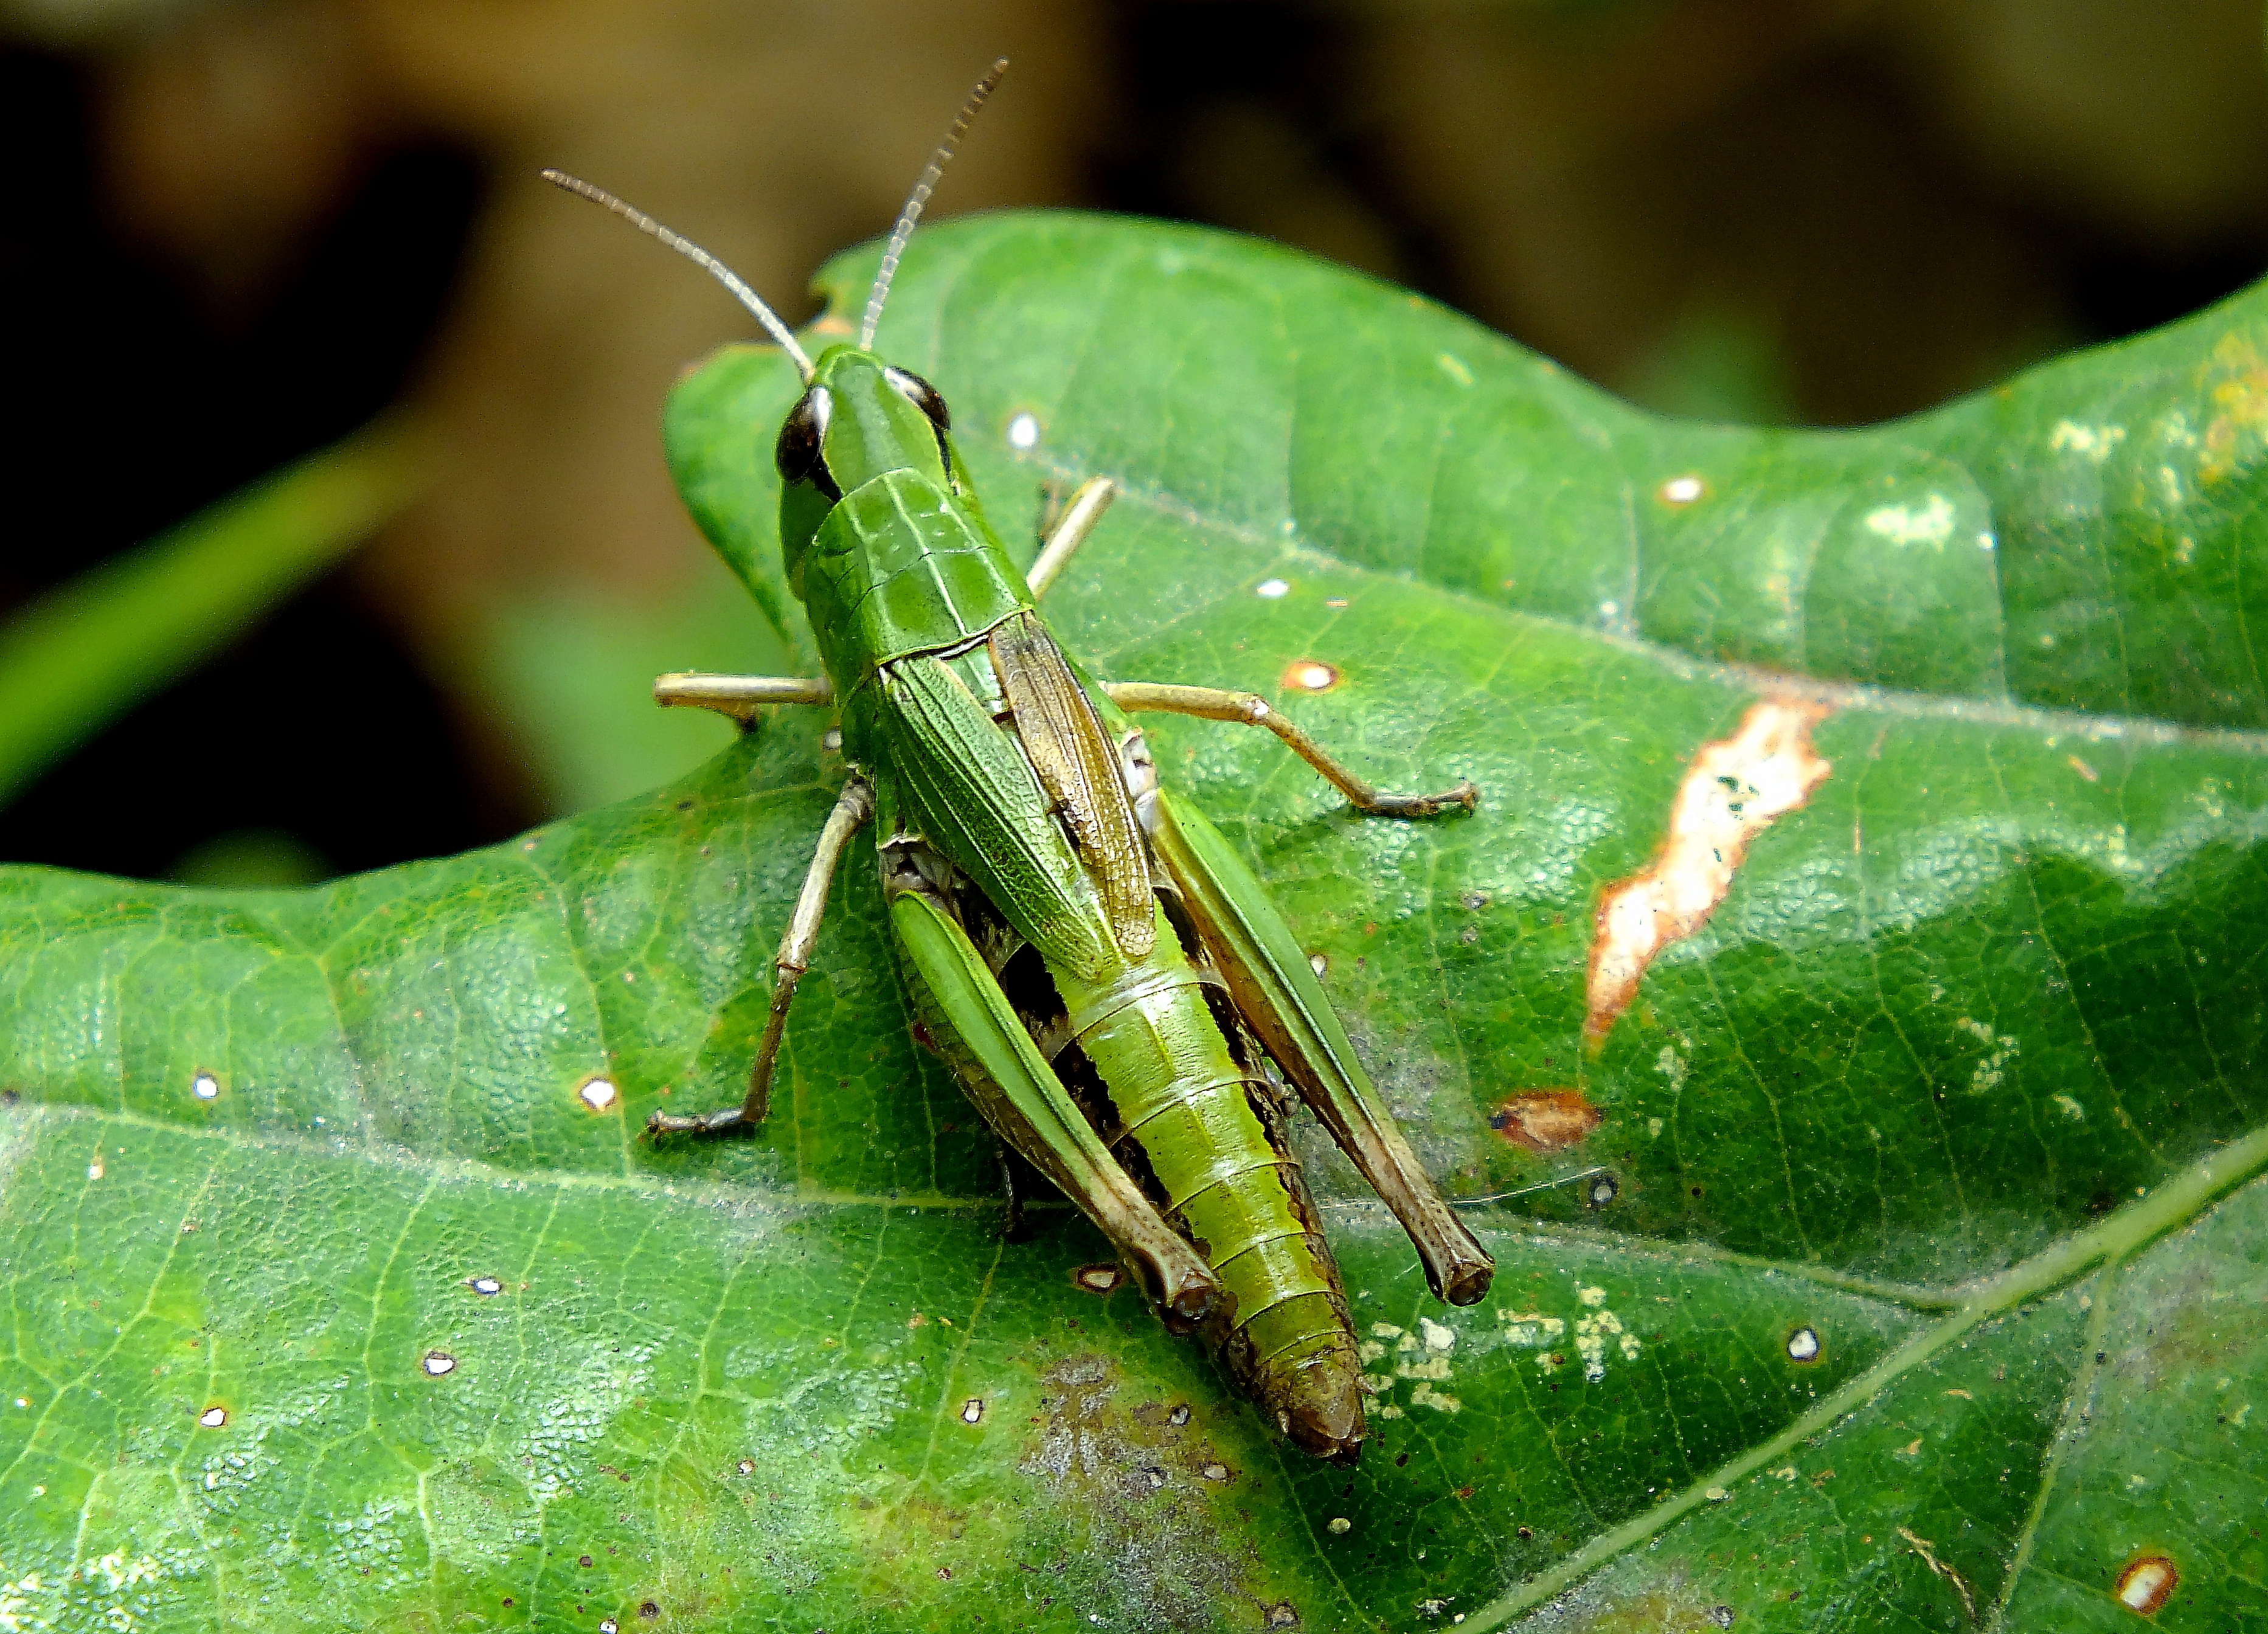
nature, photography, leaf, green, insect, macro, fauna, invertebrate, close up, animals, naturaleza, grasshopper, leafhopper, ggl1, xovesphoto, animales, gphoto, finepixhs20, macro photography, leaf beetle, plant stem, cricket like insect